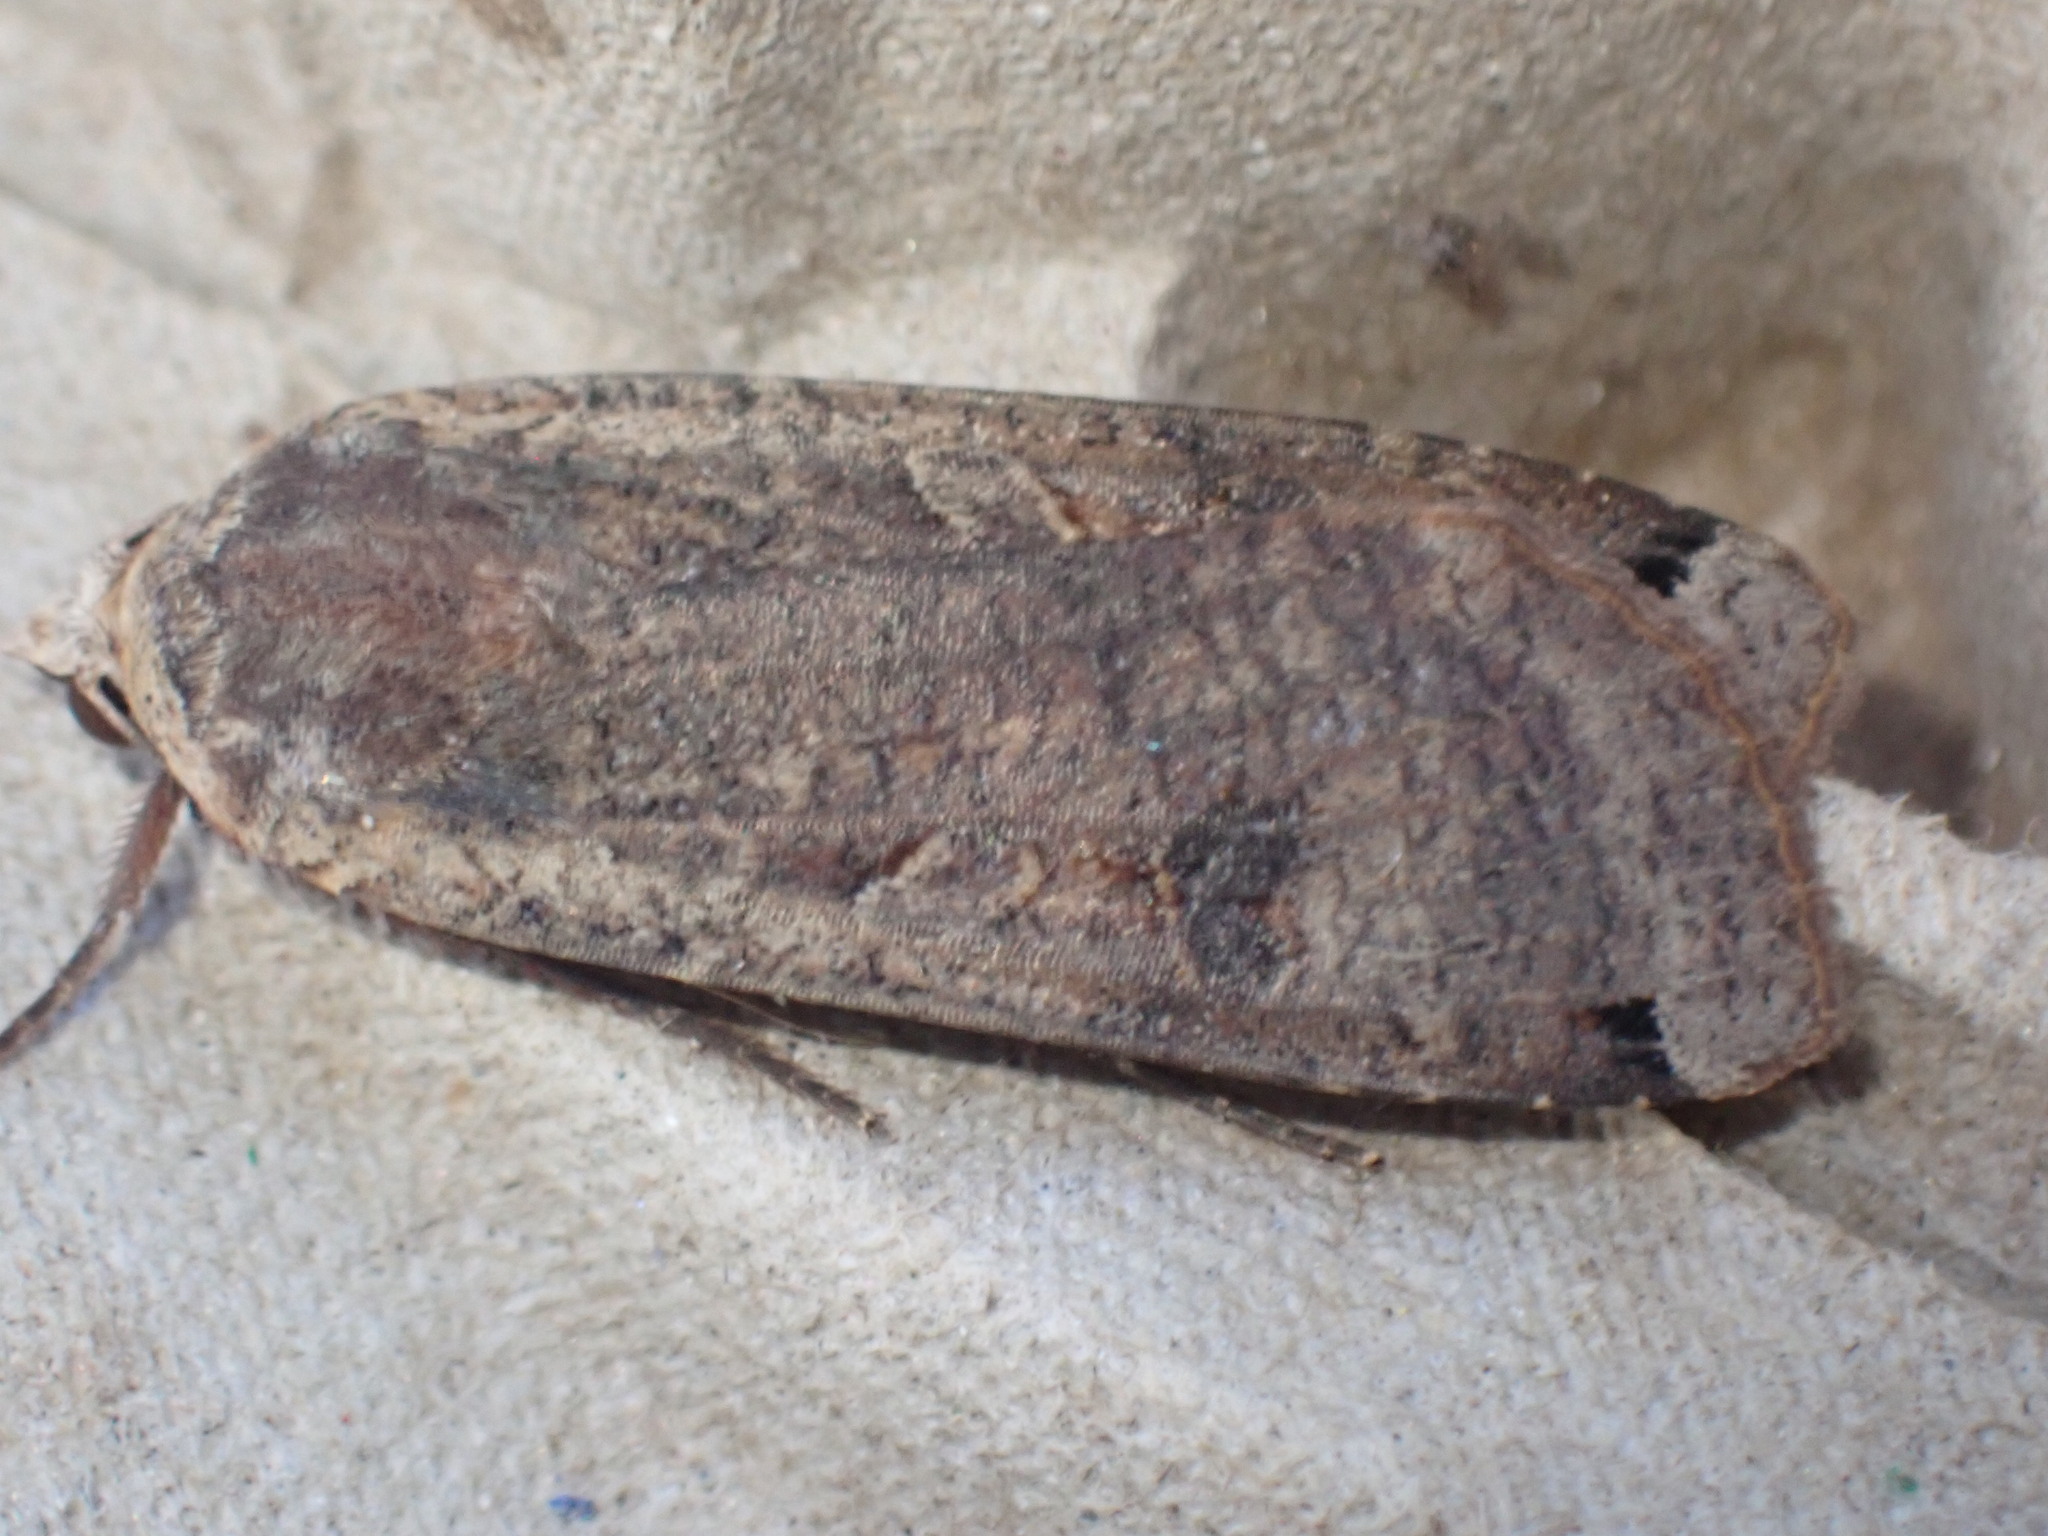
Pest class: cutworms